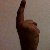
The image shows a hand gesture representing the number 1 in Indian Sign Language.